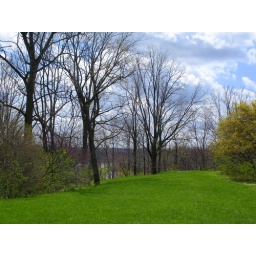
Other trees in the Arboretum do not yet bear leaves.